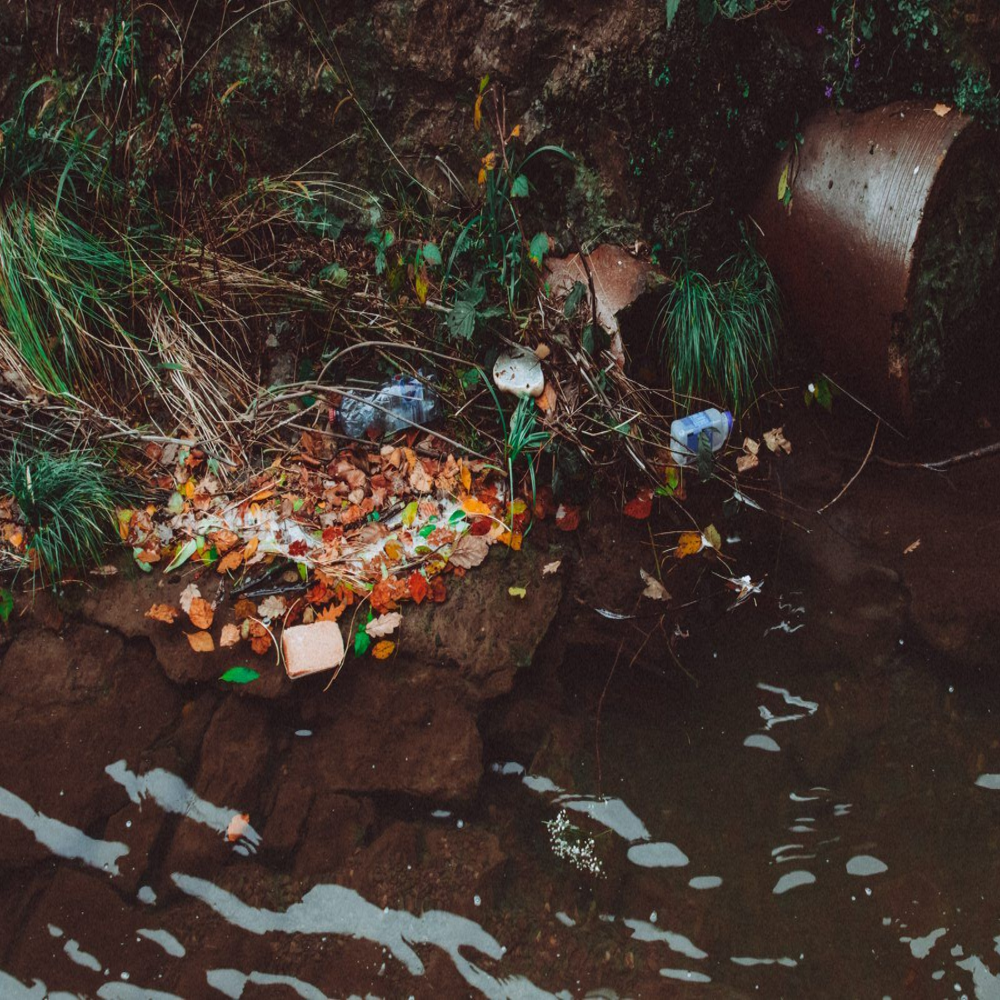
Body of water present: yes
Land polluted: no
Water polluted: yes
Pollution percentage: 20%